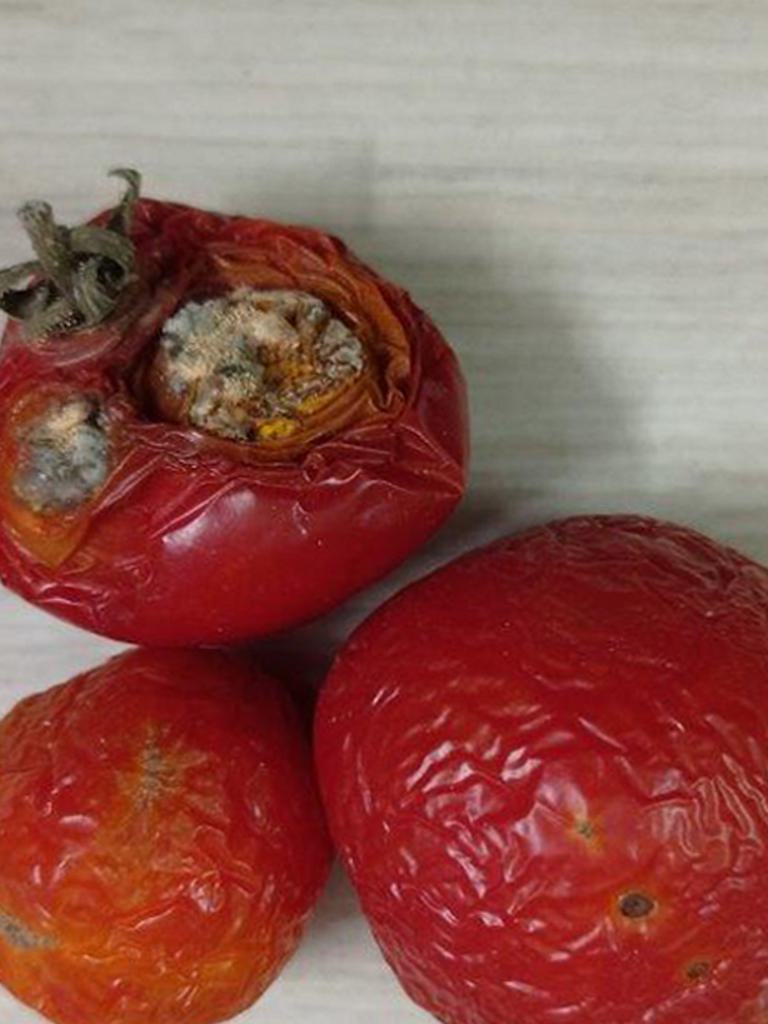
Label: Rotten